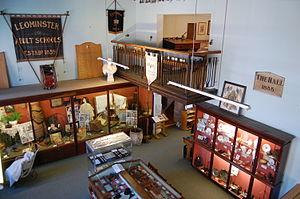
Cette liste des musées du Herefordshire, Angleterre contient des musées qui sont définis dans ce contexte comme des institutions qui recueillent et soignent des objets d'intérêt culturel, artistique, scientifique ou historique. leurs collections ou expositions connexes disponibles pour la consultation publique. Sont également inclus les galeries d'art à but non lucratif et les galeries d'art universitaires. Les musées virtuels ne sont pas inclus.